Helena Lewyn

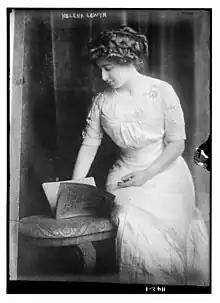
Helena Lewyn, from the Library of Congress

Helena Lewyn (December 16, 1889 – August 30, 1980) was an American pianist, composer, and piano teacher.